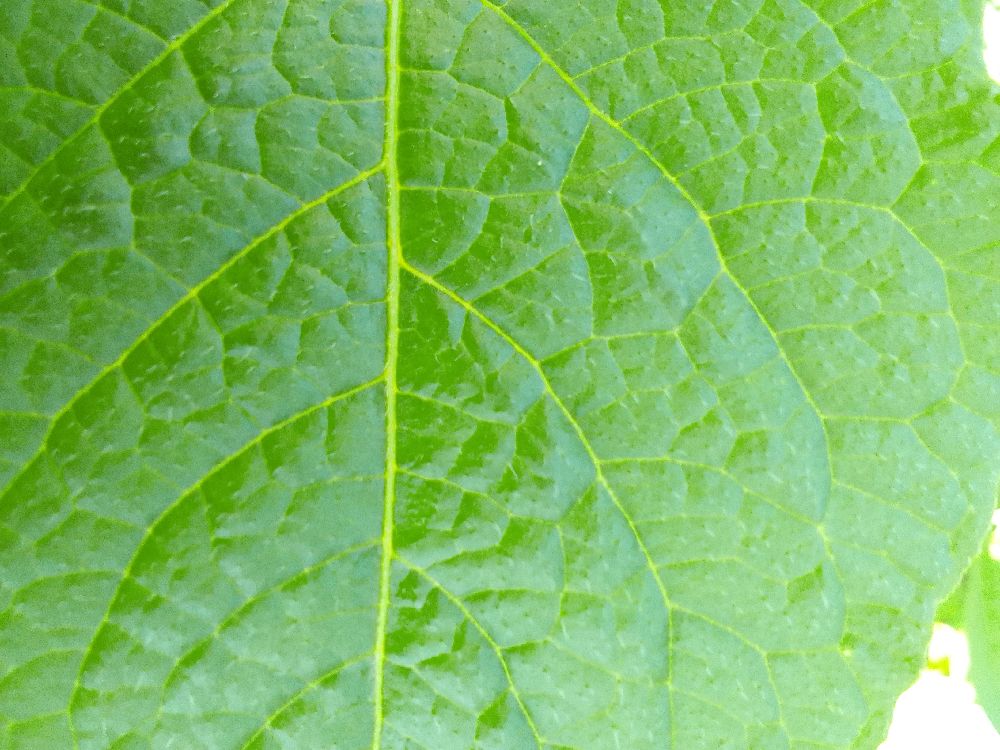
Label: Healthy